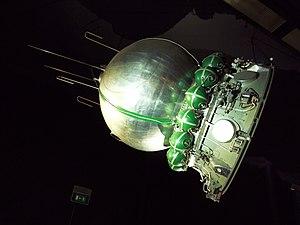
Maquette du vaisseau spatial Vostok-1 (1961), Musée de l'Air et de l'Espace, Paris Le Bourget (France)
Le musée de l'Air et de l'Espace du Bourget est le plus important musée aéronautique de France ; il est le plus ancien et l'un des plus grands du monde. Situé sur le territoire des communes de Dugny et Le Bourget, ses espaces ouverts au public sont dans la partie sud-est de l'emprise de l'aéroport du Bourget, qui est lui-même au nord-est de Paris. Ils sont à proximité de l'aérogare du Bourget et du Bureau d'enquêtes et d'analyses pour la sécurité de l'aviation civile.
Le programme Vostok est le premier programme spatial habité de l'Union soviétique, dont les essais ont eu lieu en 1960 et 1961, avec des animaux à bord, puis qui a donné lieu à six vols pilotés entre 1961 et 1963.
Iouri ou Youri Alexeïevitch Gagarine, né le 9 mars 1934 et mort le 27 mars 1968, est le premier homme à avoir effectué un vol dans l'espace au cours de la mission Vostok 1 le 12 avril 1961, dans le cadre du programme spatial soviétique.
Vostok 1 est le premier vol spatial habité de l'histoire spatiale et la première mission du programme Vostok. Le vaisseau soviétique Vostok 3KA est lancé le 12 avril 1961 depuis le cosmodrome de Baïkonour avec à son bord le cosmonaute Youri Gagarine. Après avoir bouclé une orbite sans rencontrer de problème, le vaisseau effectua une rentrée mouvementée mais atterrit sans encombre dans la région de Saratov.